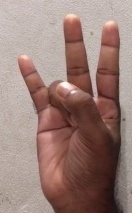
ASL sign: 7